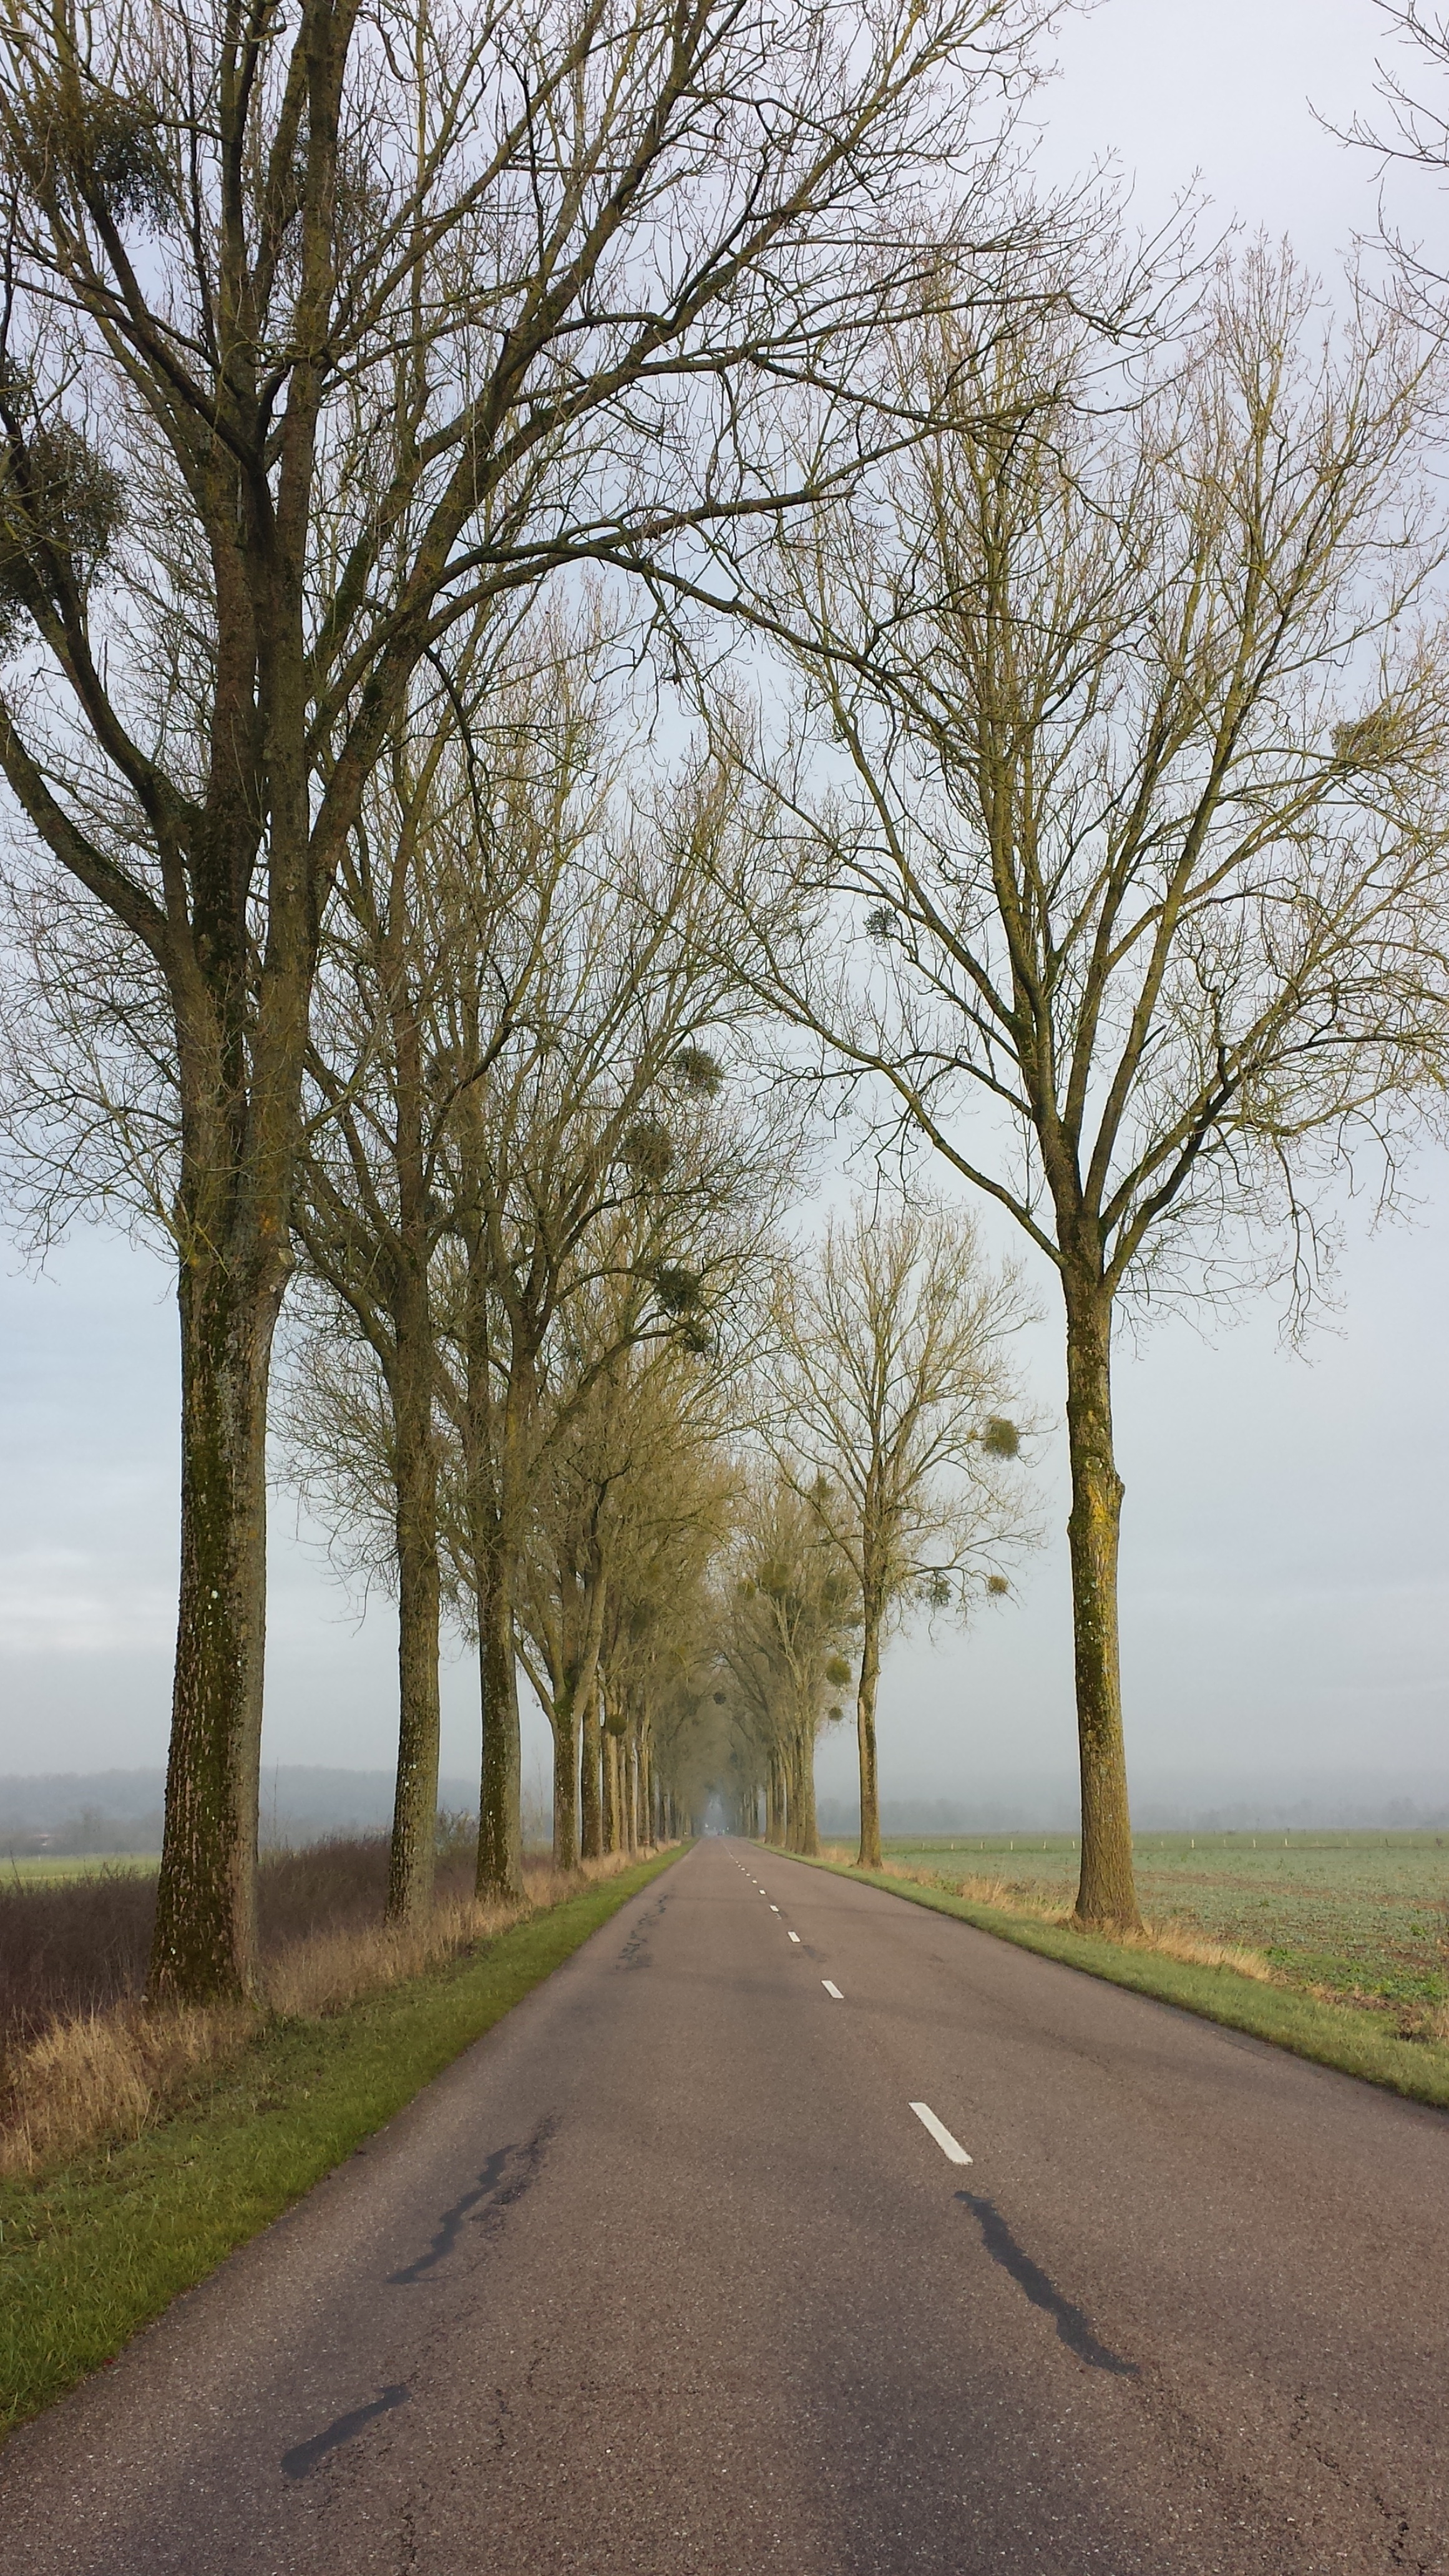
tree, nature, grass, branch, winter, plant, fog, road, mist, street, morning, leaf, alley, travel, rural, journey, autumn, lane, season, straight, trees, infrastructure, rural area, atmospheric phenomenon, woody plant